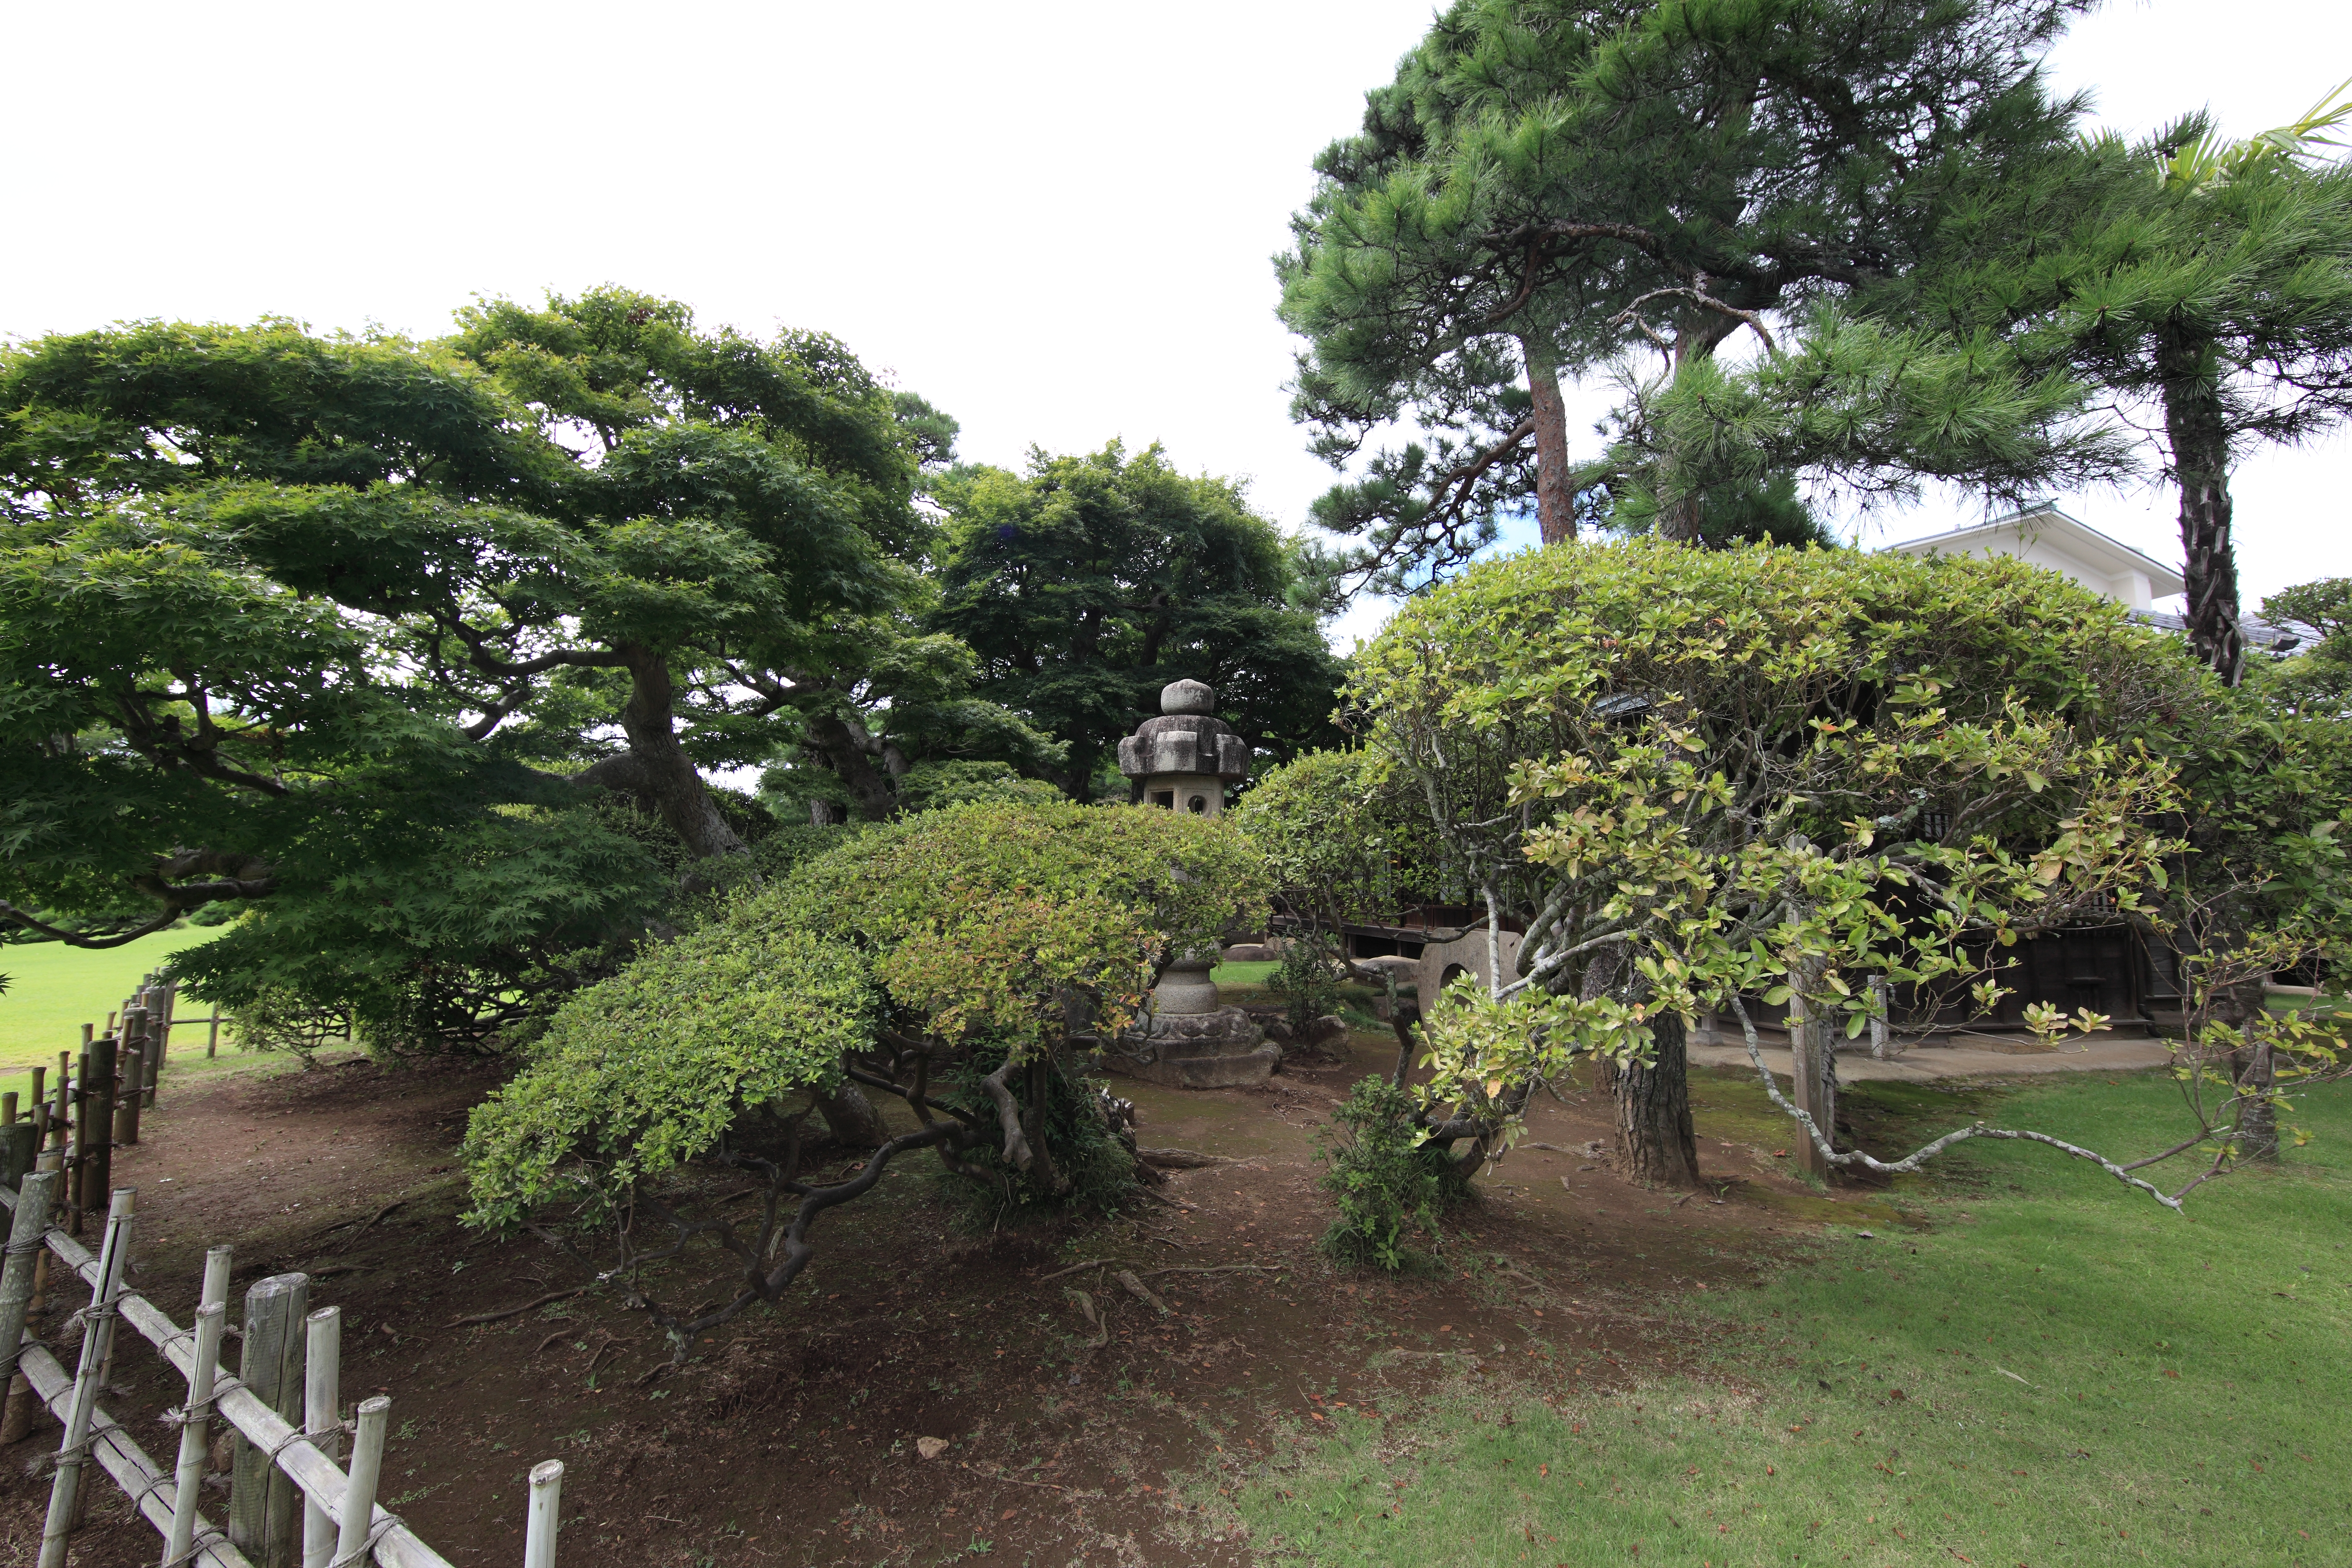
tree, plant, house, flower, high, property, garden, houseplant, japanese, shrub, plantation, 5d, style, sakura, hires, botanical garden, estate, markii, hi, res, resolution, chiba, hotta, woody plant, land plant, arecales